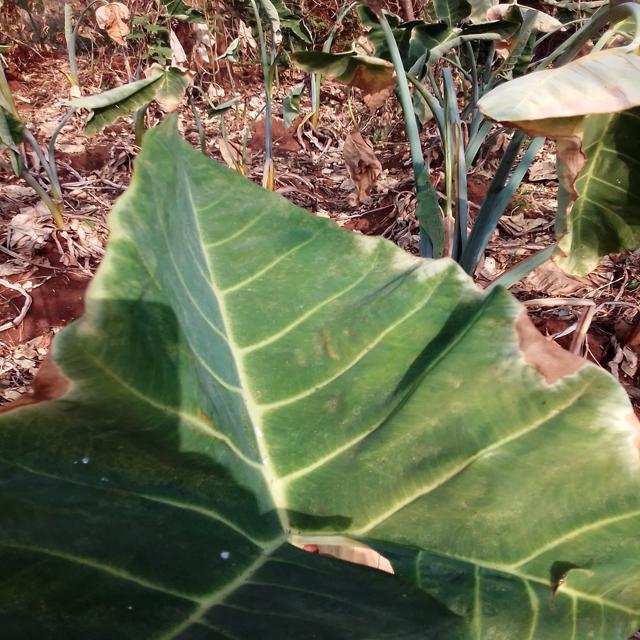
Label: Early_Blight